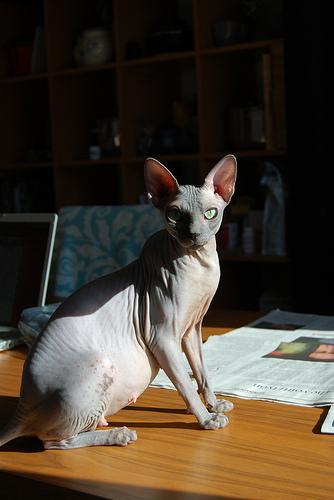
Breed: Sphynx